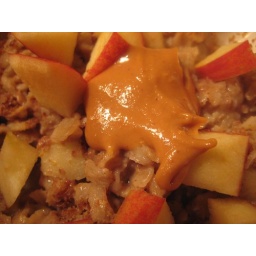
1/2 cup oats, 1 cup almond milk, 1/2 chopped apple cooked in and some on top, 1 tablespoon flaxmeal, cinnamon, and 1/2 tablespoon peanut butter